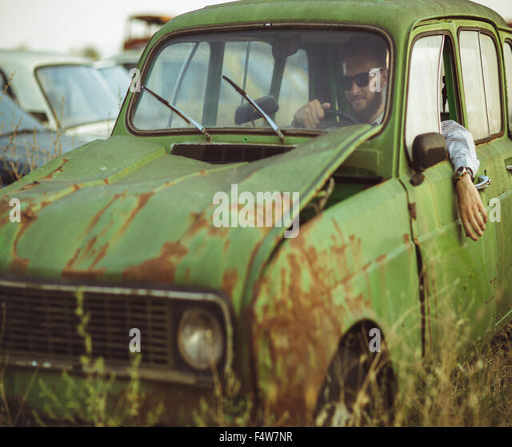
portrait of a young stylish handsome man , wearing shirt and sunglasses , driving old car